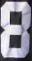
Number: 8